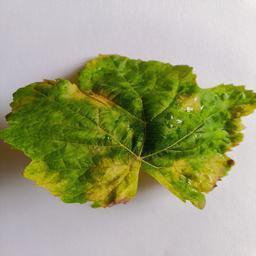
Label: Downy Mildew